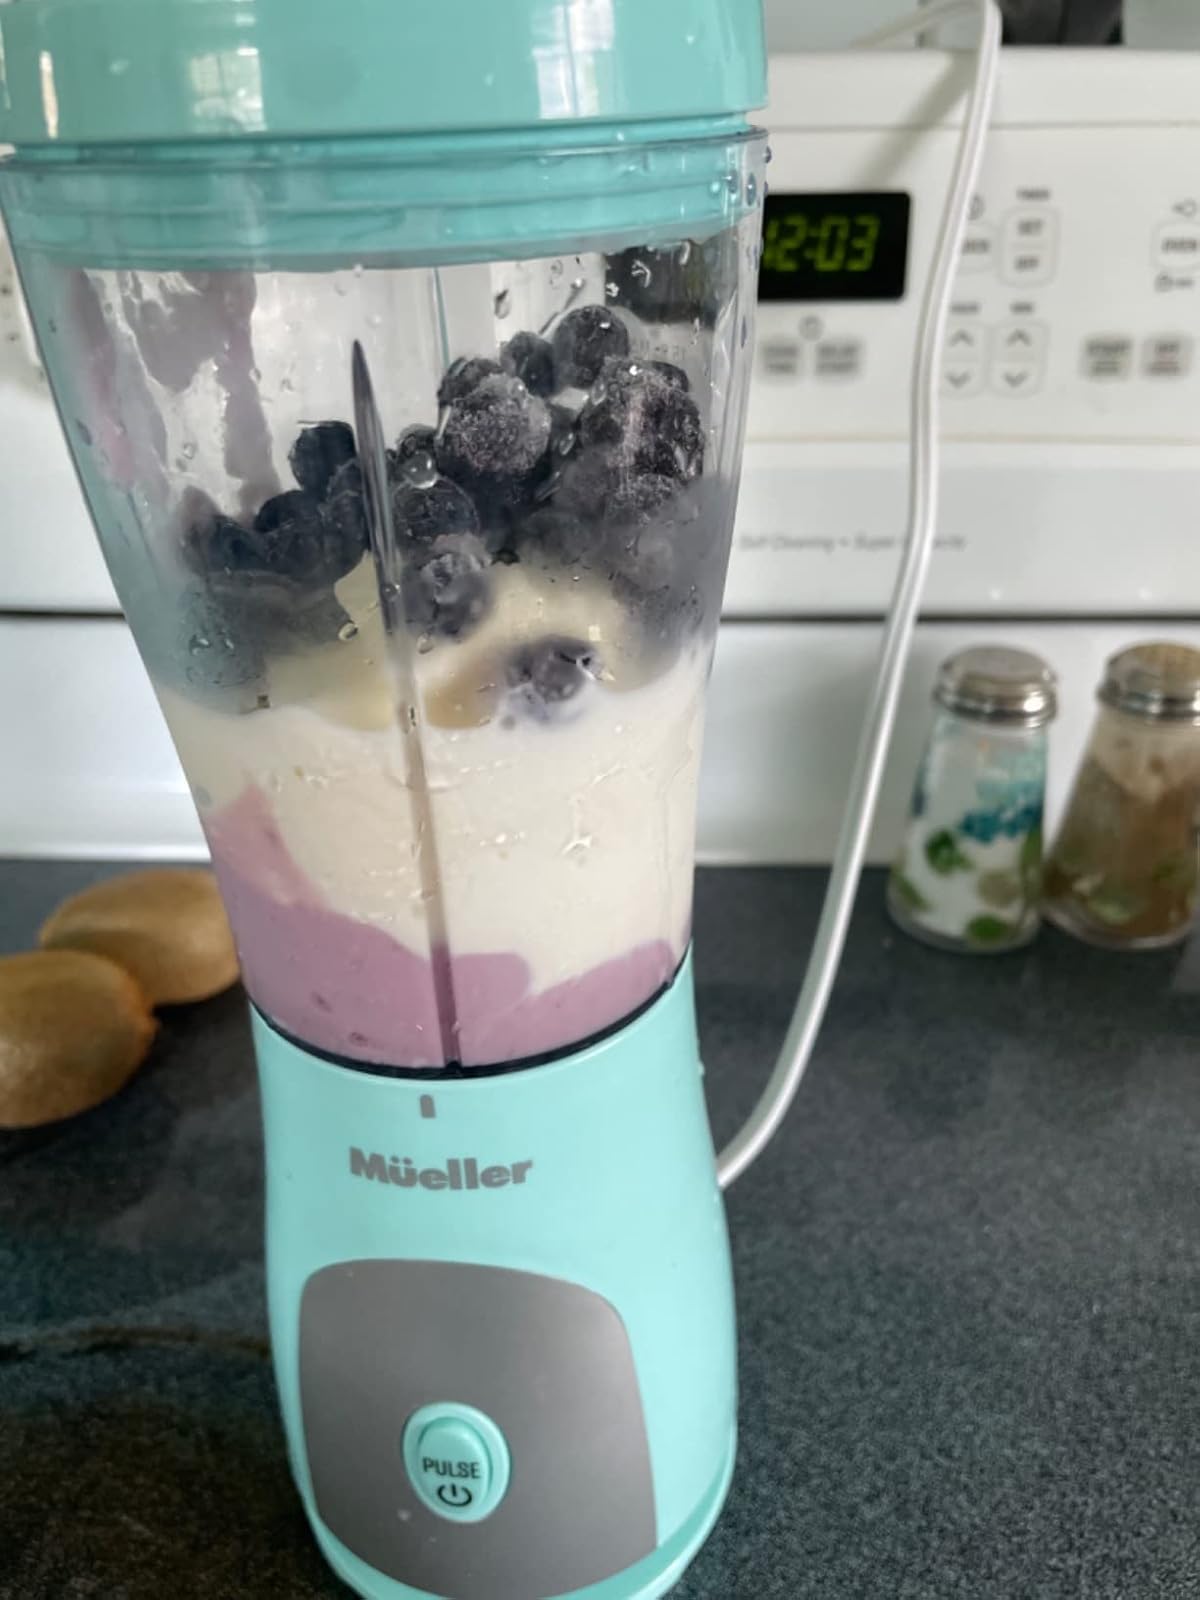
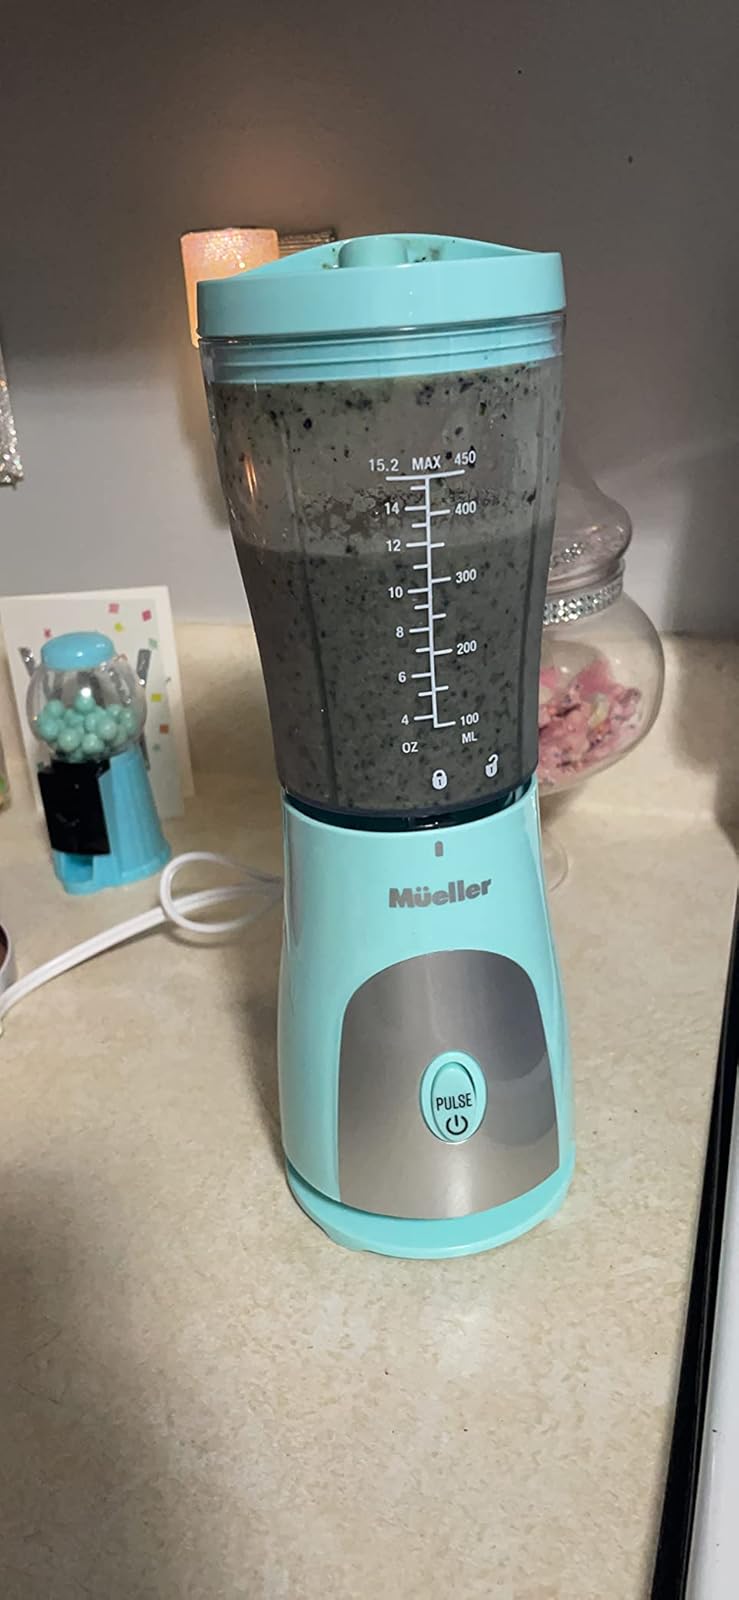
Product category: items_blender
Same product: yes